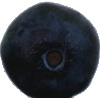
Label: Blueberry 1